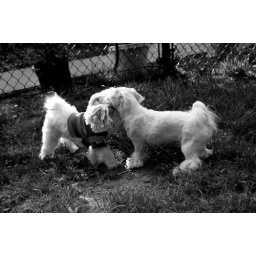
father in the shirt and daughter without one. They love playing together. These are my neighbors cute little dogs.